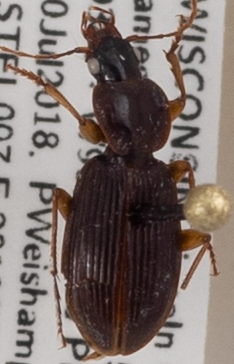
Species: Synuchus impunctatus
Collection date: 2018-07-10
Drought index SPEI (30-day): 0.71
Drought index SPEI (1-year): -0.24
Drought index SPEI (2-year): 1.642